King Stakh's Wild Hunt

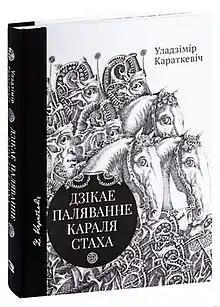
Cover of 2021 Belarusian edition

King Stakh's Wild Hunt is a novel by author Uladzimir Karatkievich published in 1964. It is based on the Wild Hunt, a motif (Motif E501 in Stith Thompson's "Motif-Index of Folk-Literature") that occurs in the folklore of various Northern and Eastern European cultures. Uladzimir Karatkievich outlined this folk legend of Belarus, based on historical events.